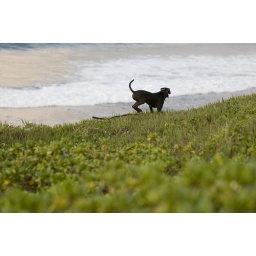
This dog was running around during part of our shoot on the beach. He was such a sweetie.